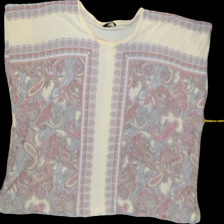
View: front
Type: T-shirt
Category: Ladies
Brand: H&M
Colors: Multicolor
Material: 100%viscose
Pattern: Geometric print
Cut: C-collar, Regular
Season: All
Trend: No trend
Stains: No
Price range: <50
Recommended usage: Export